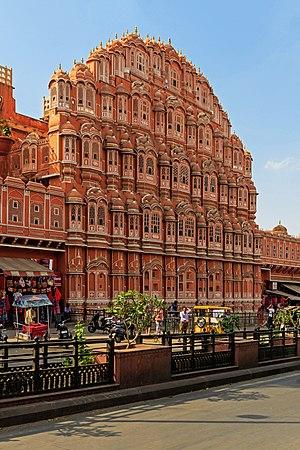
Un harem désigne à la fois la suite de femmes qui entouraient un personnage important et leur lieu de résidence. Par extension, le terme est aussi utilisé pour d'autres civilisations, comme l'Égypte ancienne ou la Chine impériale.
Le Jantar Mantar est un des cinq observatoires ou yantra fondés par Jai Singh II. Sa construction s'est étalée de 1727 à 1734 et il est composé d’instruments d’une taille colossale. Il a été classé au Patrimoine mondial de l'UNESCO en 2010. Il se visite.